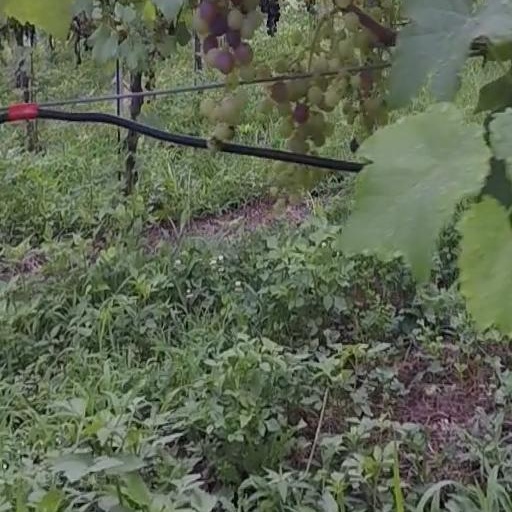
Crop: grape